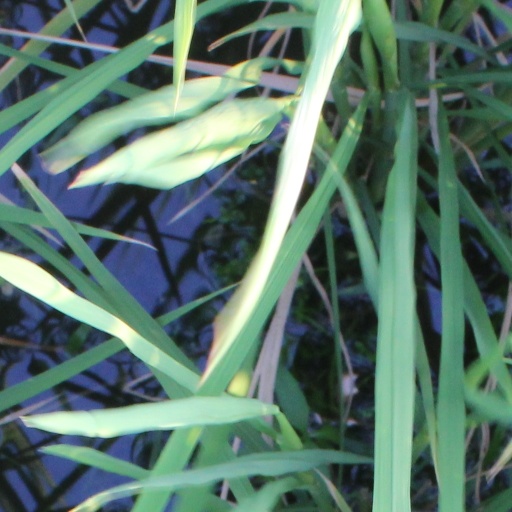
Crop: rice